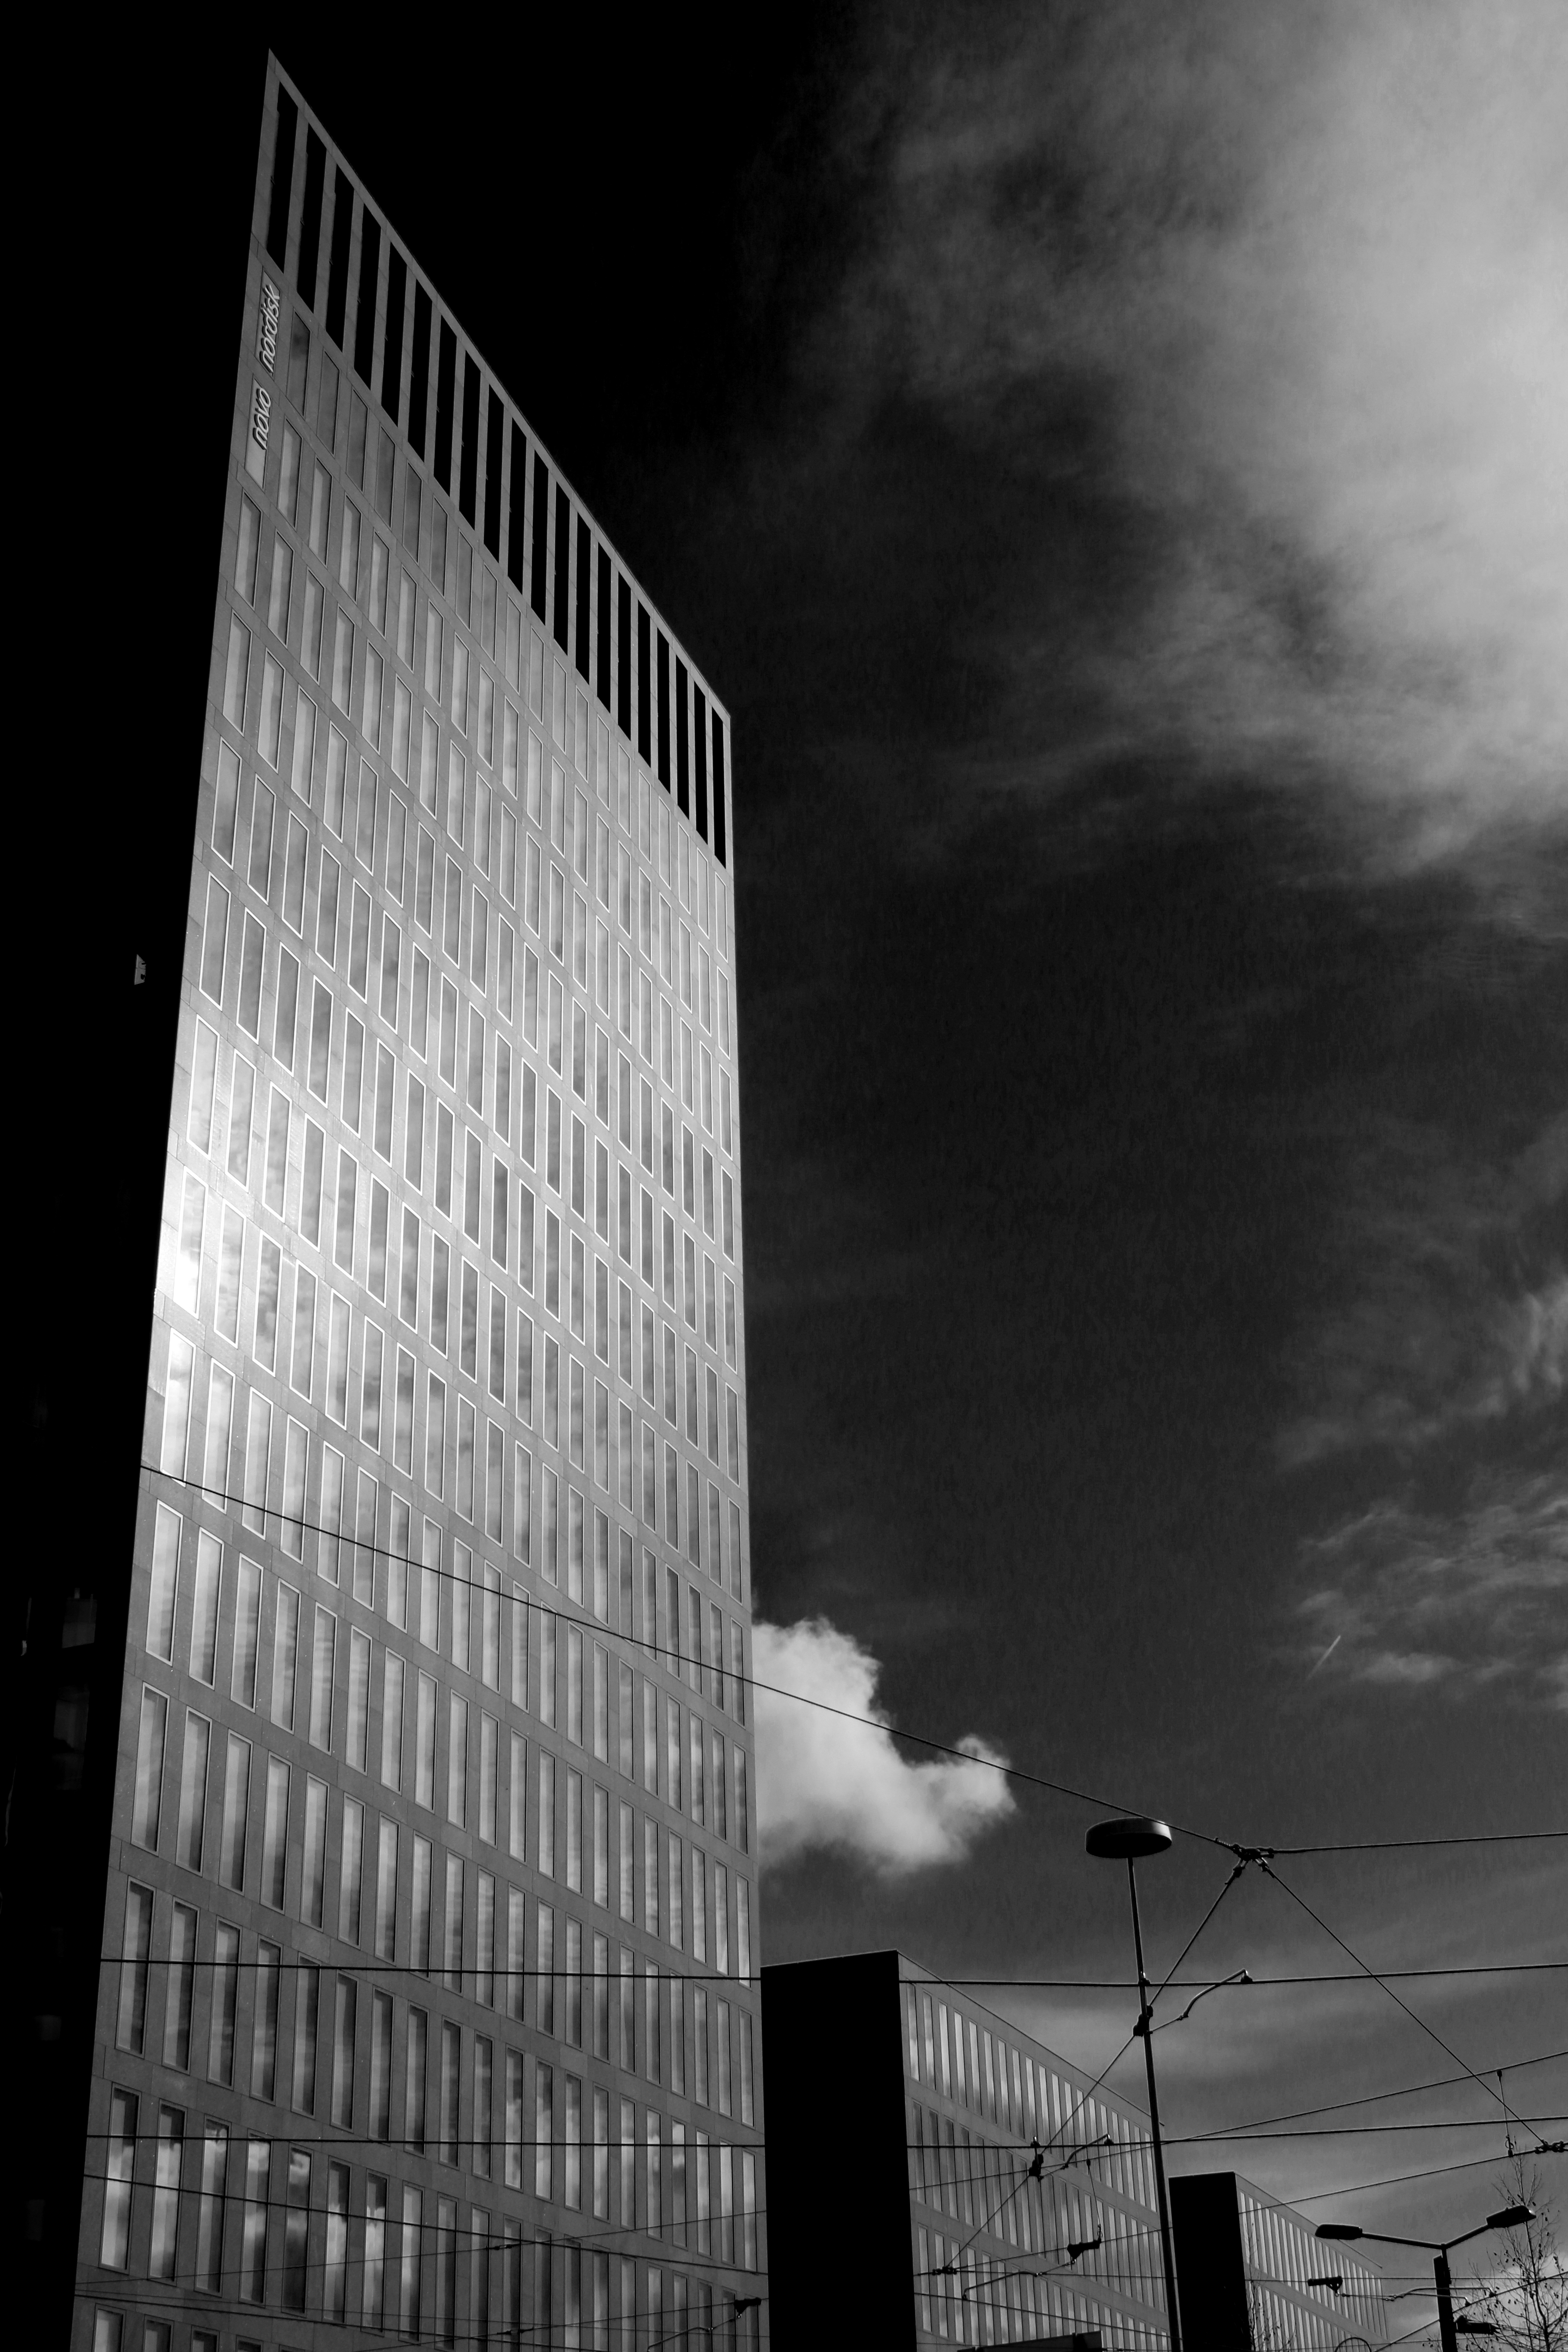
cloud, black and white, sky, white, skyline, skyscraper, line, darkness, black, monochrome, tower block, bw, blackandwhite, blackwhite, alemania, allemagne, suisse, schweiz, sw, schwarzweiss, zurich, schwarzweis, shape, germania, schwarzweissfotografie, schwarzweisfotografie, schiz, metropolis, monochrome photography